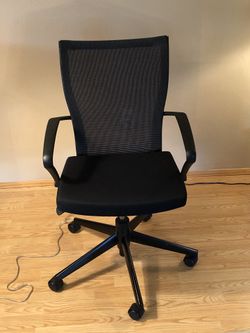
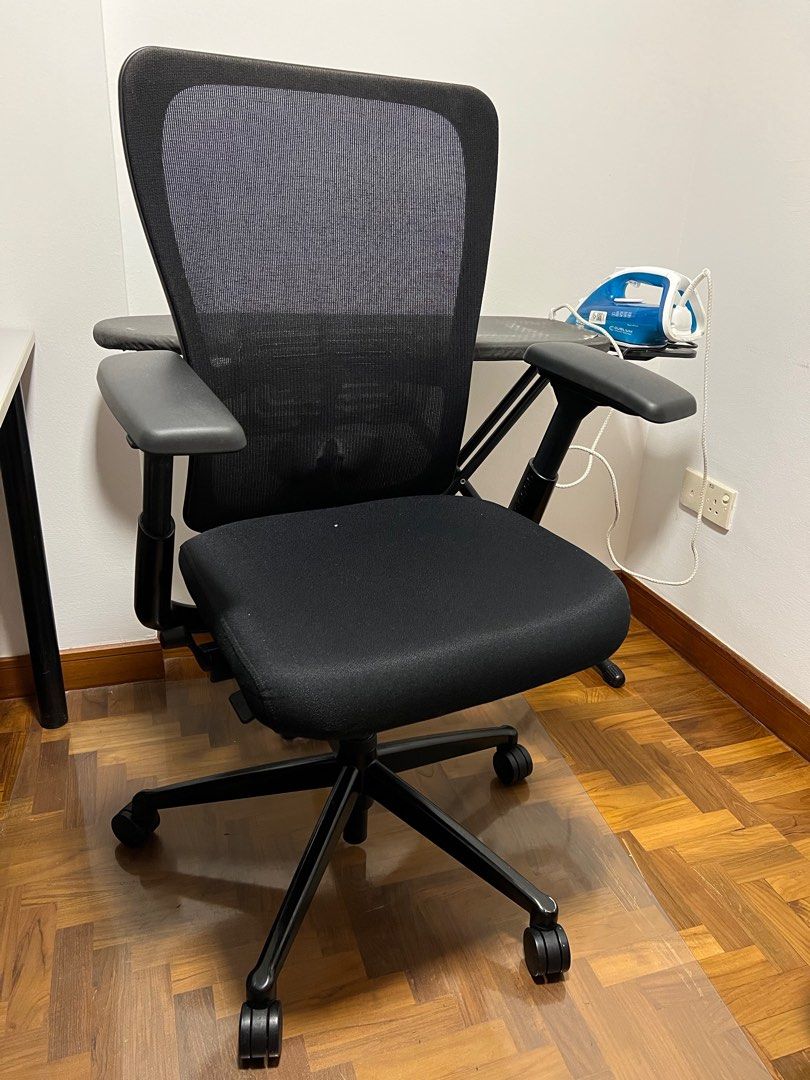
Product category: items_chair
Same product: yes